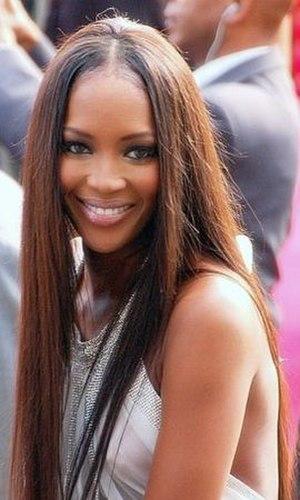
Naomi Elaine Campbell, née le 22 mai 1970 à Londres, est une mannequin, chanteuse, productrice et actrice britannique, d'ascendance jamaïcaine.